Frans Pietersz de Grebber

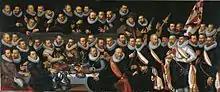
Schutterij, Haarlem, 1619

Frans Pietersz de Grebber (1573 – c. 1649) was a Dutch Golden Age painter.